Sutton, Kent

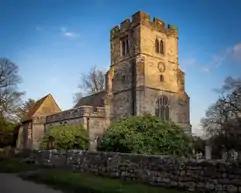

Since data collection began in 1801, population figures remained very similar between this year and 1931, whereby up until then there have been minimal increases and decreases in total population. In 1801 the total population stood at 134 (65 males and 69 females) and after a century, these figures fluctuated very little, whereby in 1931 the total population was 212 with there being an even split of males and females. Over the duration of 130 years the total population increased by only 78, averaging an increase 0.6 people per year. However, between 1931 and 1951 the total population increased significantly, whereby over a 20-year period 511 people had moved into this area, which when compared to the statistical data from previous years is a substantial gain, which fails to fit the norm.